Grace Slick

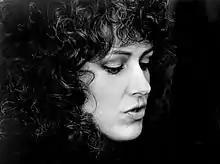
Slick in 1976

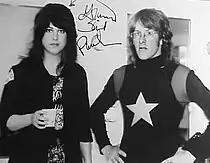
Slick and Paul Kantner while in Jefferson Starship

After Jack Casady and Jorma Kaukonen decided to leave Jefferson Airplane to focus on their project Hot Tuna, Slick formed Jefferson Starship with Paul Kantner and other bandmates, and also began a string of solo albums with "Manhole", followed by "Dreams", "Welcome to the Wrecking Ball!", and "Software". "Manhole" also featured keyboardist/bassist Pete Sears, who joined Jefferson Starship in 1974. Sears and Slick penned several early Jefferson Starship songs together, including "Hyperdrive" and "Play On Love". "Dreams", which was produced by Ron Frangipane and incorporated many of the ideas Slick encountered attending twelve-step program meetings, is the most personal of her solo albums, and was nominated for a Grammy Award.